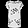
Label: Shirt